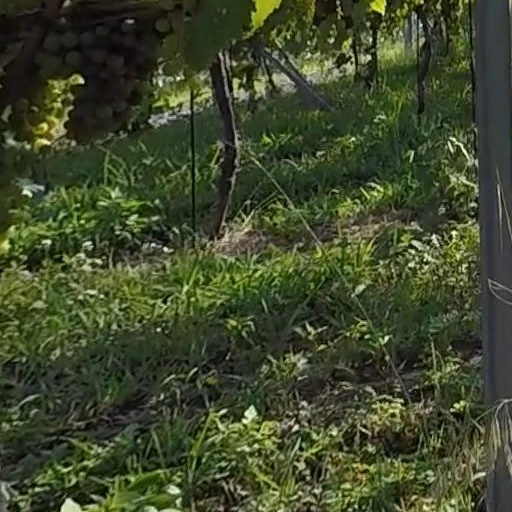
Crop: grape